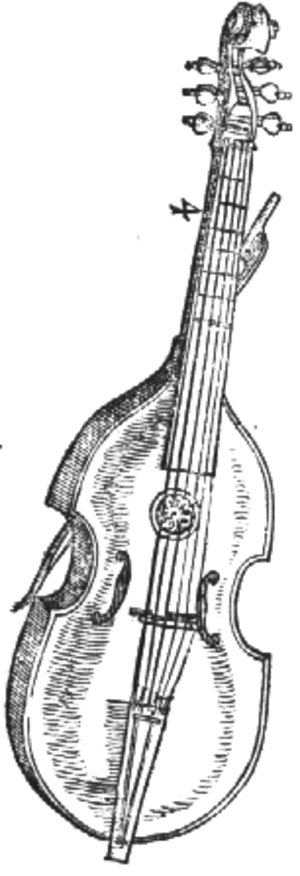
La viola bastarda est un instrument de musique à cordes et à archet, de la famille de la viole de gambe. Ce type de viole fut utilisé principalement en Italie du XVIᵉ au XVIIᵉ siècle.